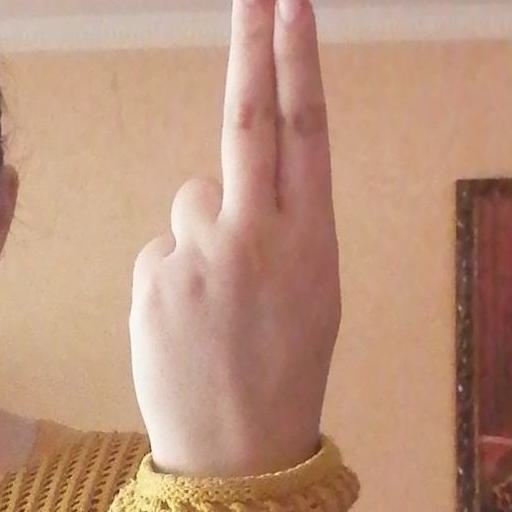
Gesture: two_up_inverted